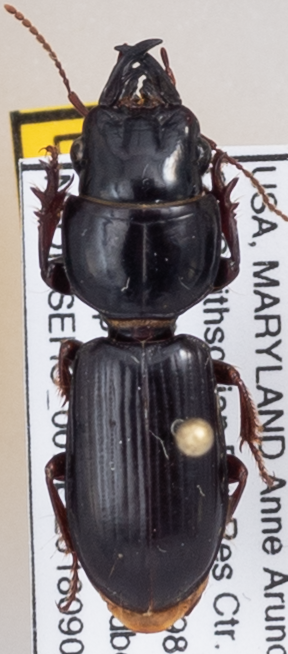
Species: Scarites subterraneus
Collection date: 2018-09-06
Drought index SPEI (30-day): -0.574
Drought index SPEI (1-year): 0.47
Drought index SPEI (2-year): -0.018